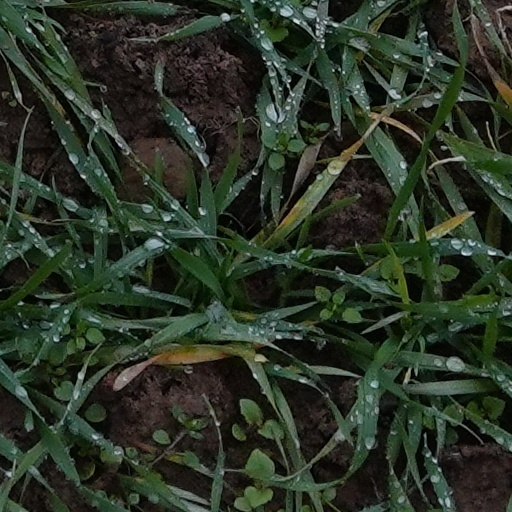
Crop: wheat